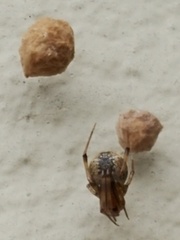
Species: Parasteatoda_tepidariorum